Mapia Atoll

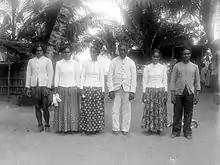
The "Sangaji" Marwedi (King of Mapia) and his family photographed during Arthur Wichmann's 1903 New Guinea expedition

The atoll was once part of the Spanish Empire under the name of "Güedes". According to Spanish researcher Emilio Pastor in a paper submitted to his government in 1948, a number of small islands in Micronesia (Kapingamarangi or "Coroa", Mapia or "Güedes", Ocea (now Kiritimati) or "Matador", and Rongerik or "Pescadores") continue legally under Spanish sovereignty. This is because the text of the German–Spanish Treaty of 1899 which transferred sovereignty of certain Spanish possessions in the Pacific to Germany, namely the Northern Mariana Islands (except Guam) and the Caroline Islands (including Palau), failed to include these smaller islands. Although the Spanish government studied the case in 1949 and accepted this interpretation, it has never formally reclaimed the islands.